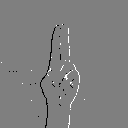
ASL letter: u